Gold Flake

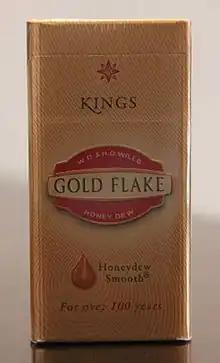
A pack of Gold Flake cigarettes

Gold Flake is a classic Indian cigarette brand that has been on the market for over a century.